Battle of Dürenstein

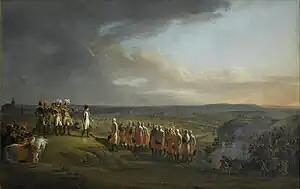
Gen. Mack and his staff surrender the Ulm fortress. Painting by René Théodore Berthon

The campaign was not entirely bad news for Vienna. At Haslach, Johann von Klenau arranged his 25,000 infantry and cavalry in a prime defensive position and, on 11 October, the overly confident General of Division Pierre Dupont de l'Étang attacked Klenau's force with fewer than 8,000 men. The French lost 1,500 men killed and wounded. Aside from taking the Imperial Eagles and guidons of the 15th and 17th Dragoons, Klenau's force also captured 900 men, 11 guns and 18 ammunition wagons.